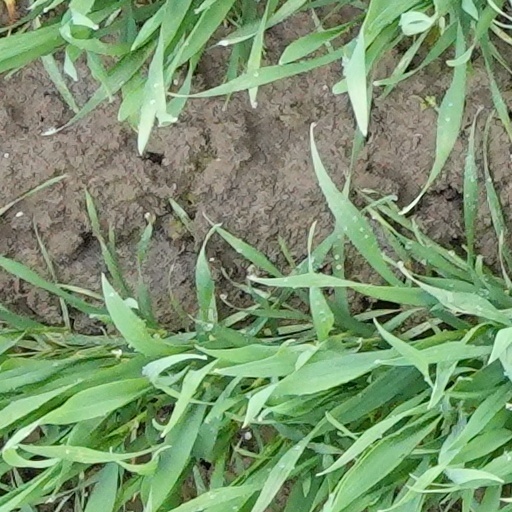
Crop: wheat